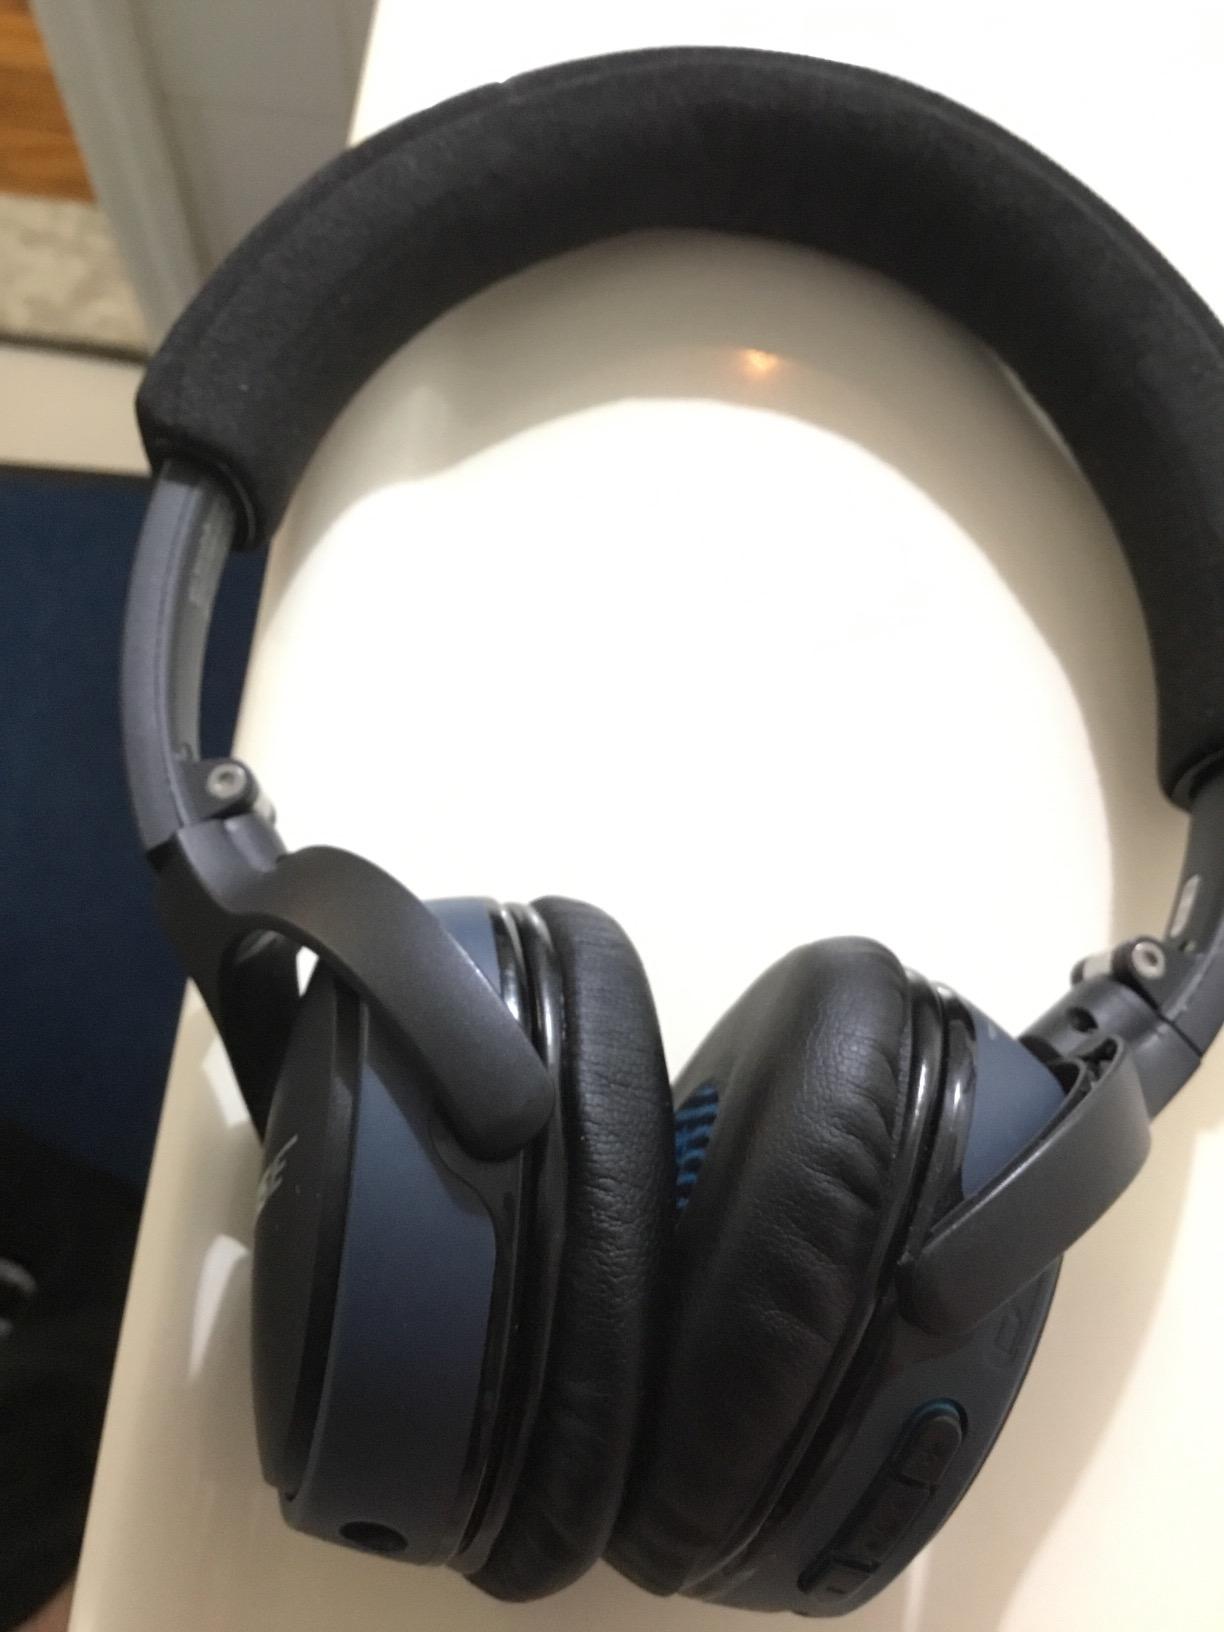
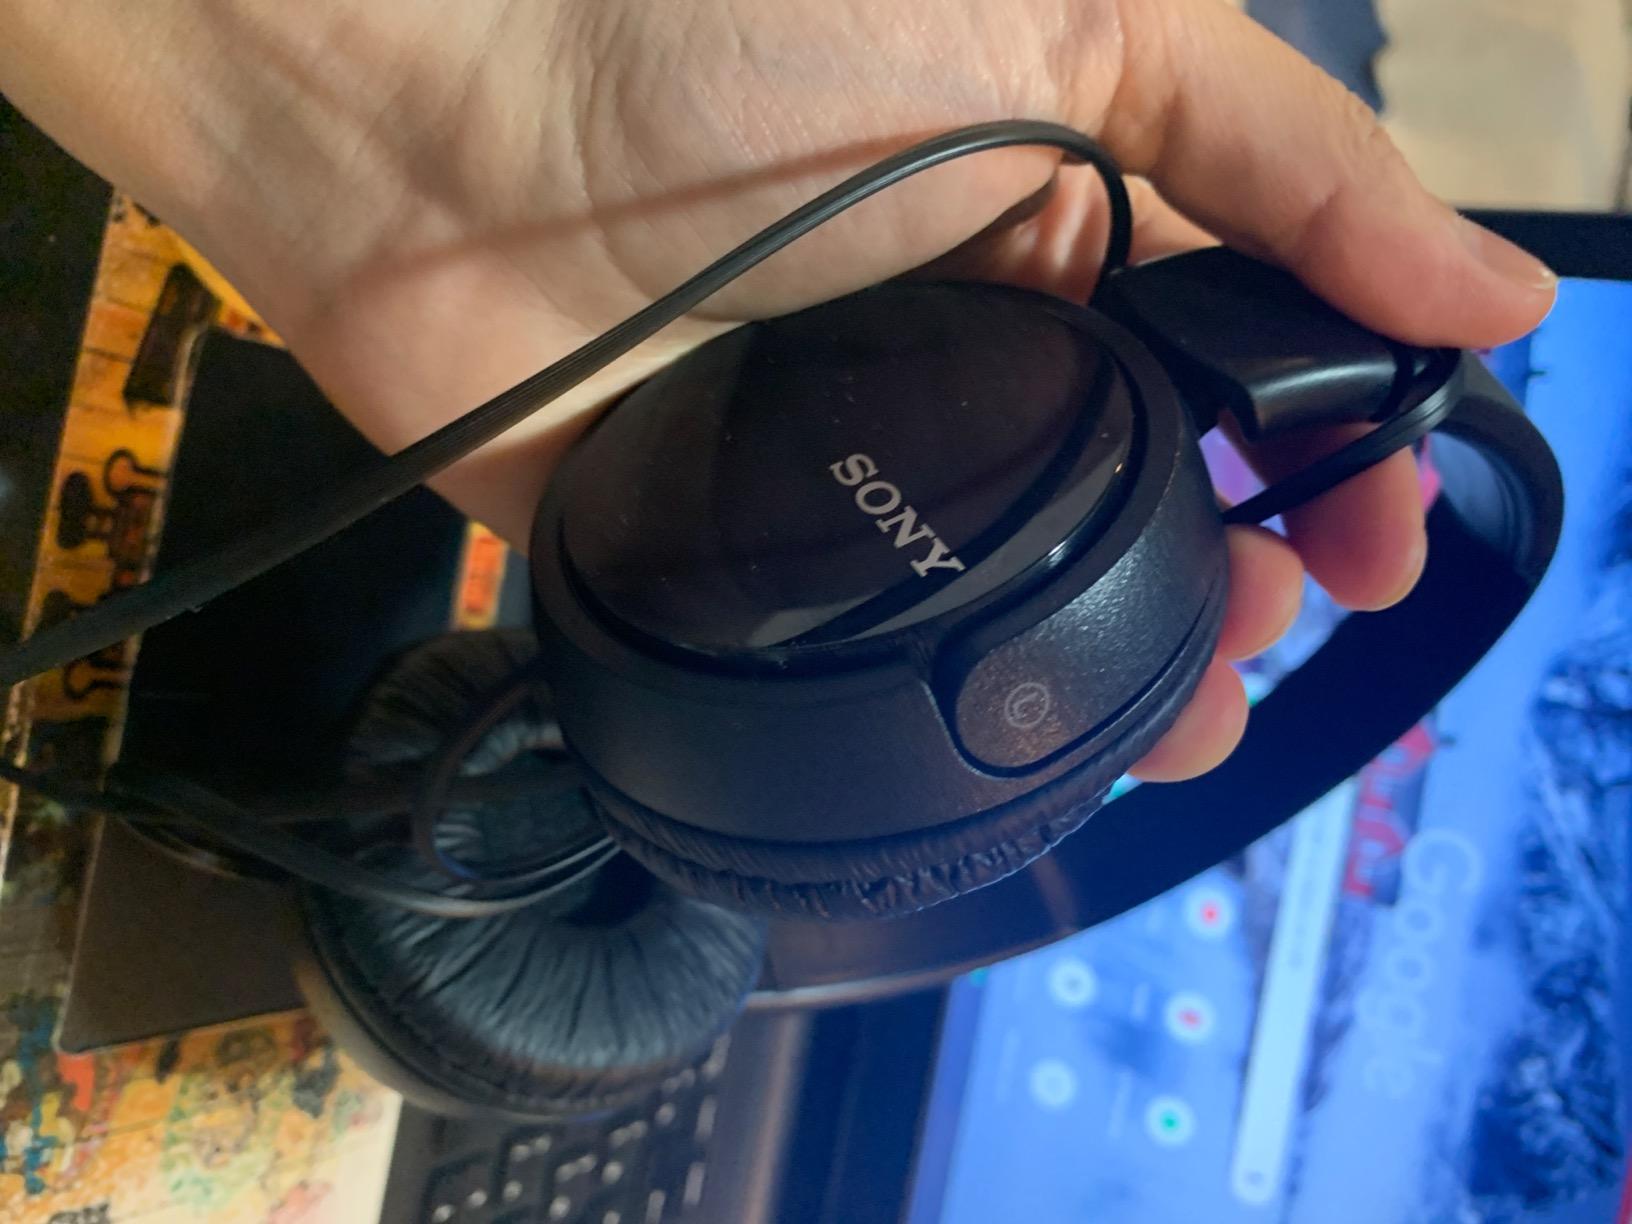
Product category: headphones
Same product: no